Margaret Olley

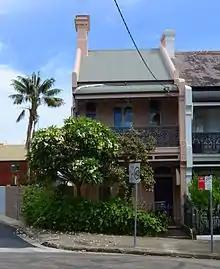
Olley's home in Paddington

Margaret Hannah Olley (24 June 192326 July 2011) was an Australian painter. She held over ninety solo exhibitions during her lifetime.